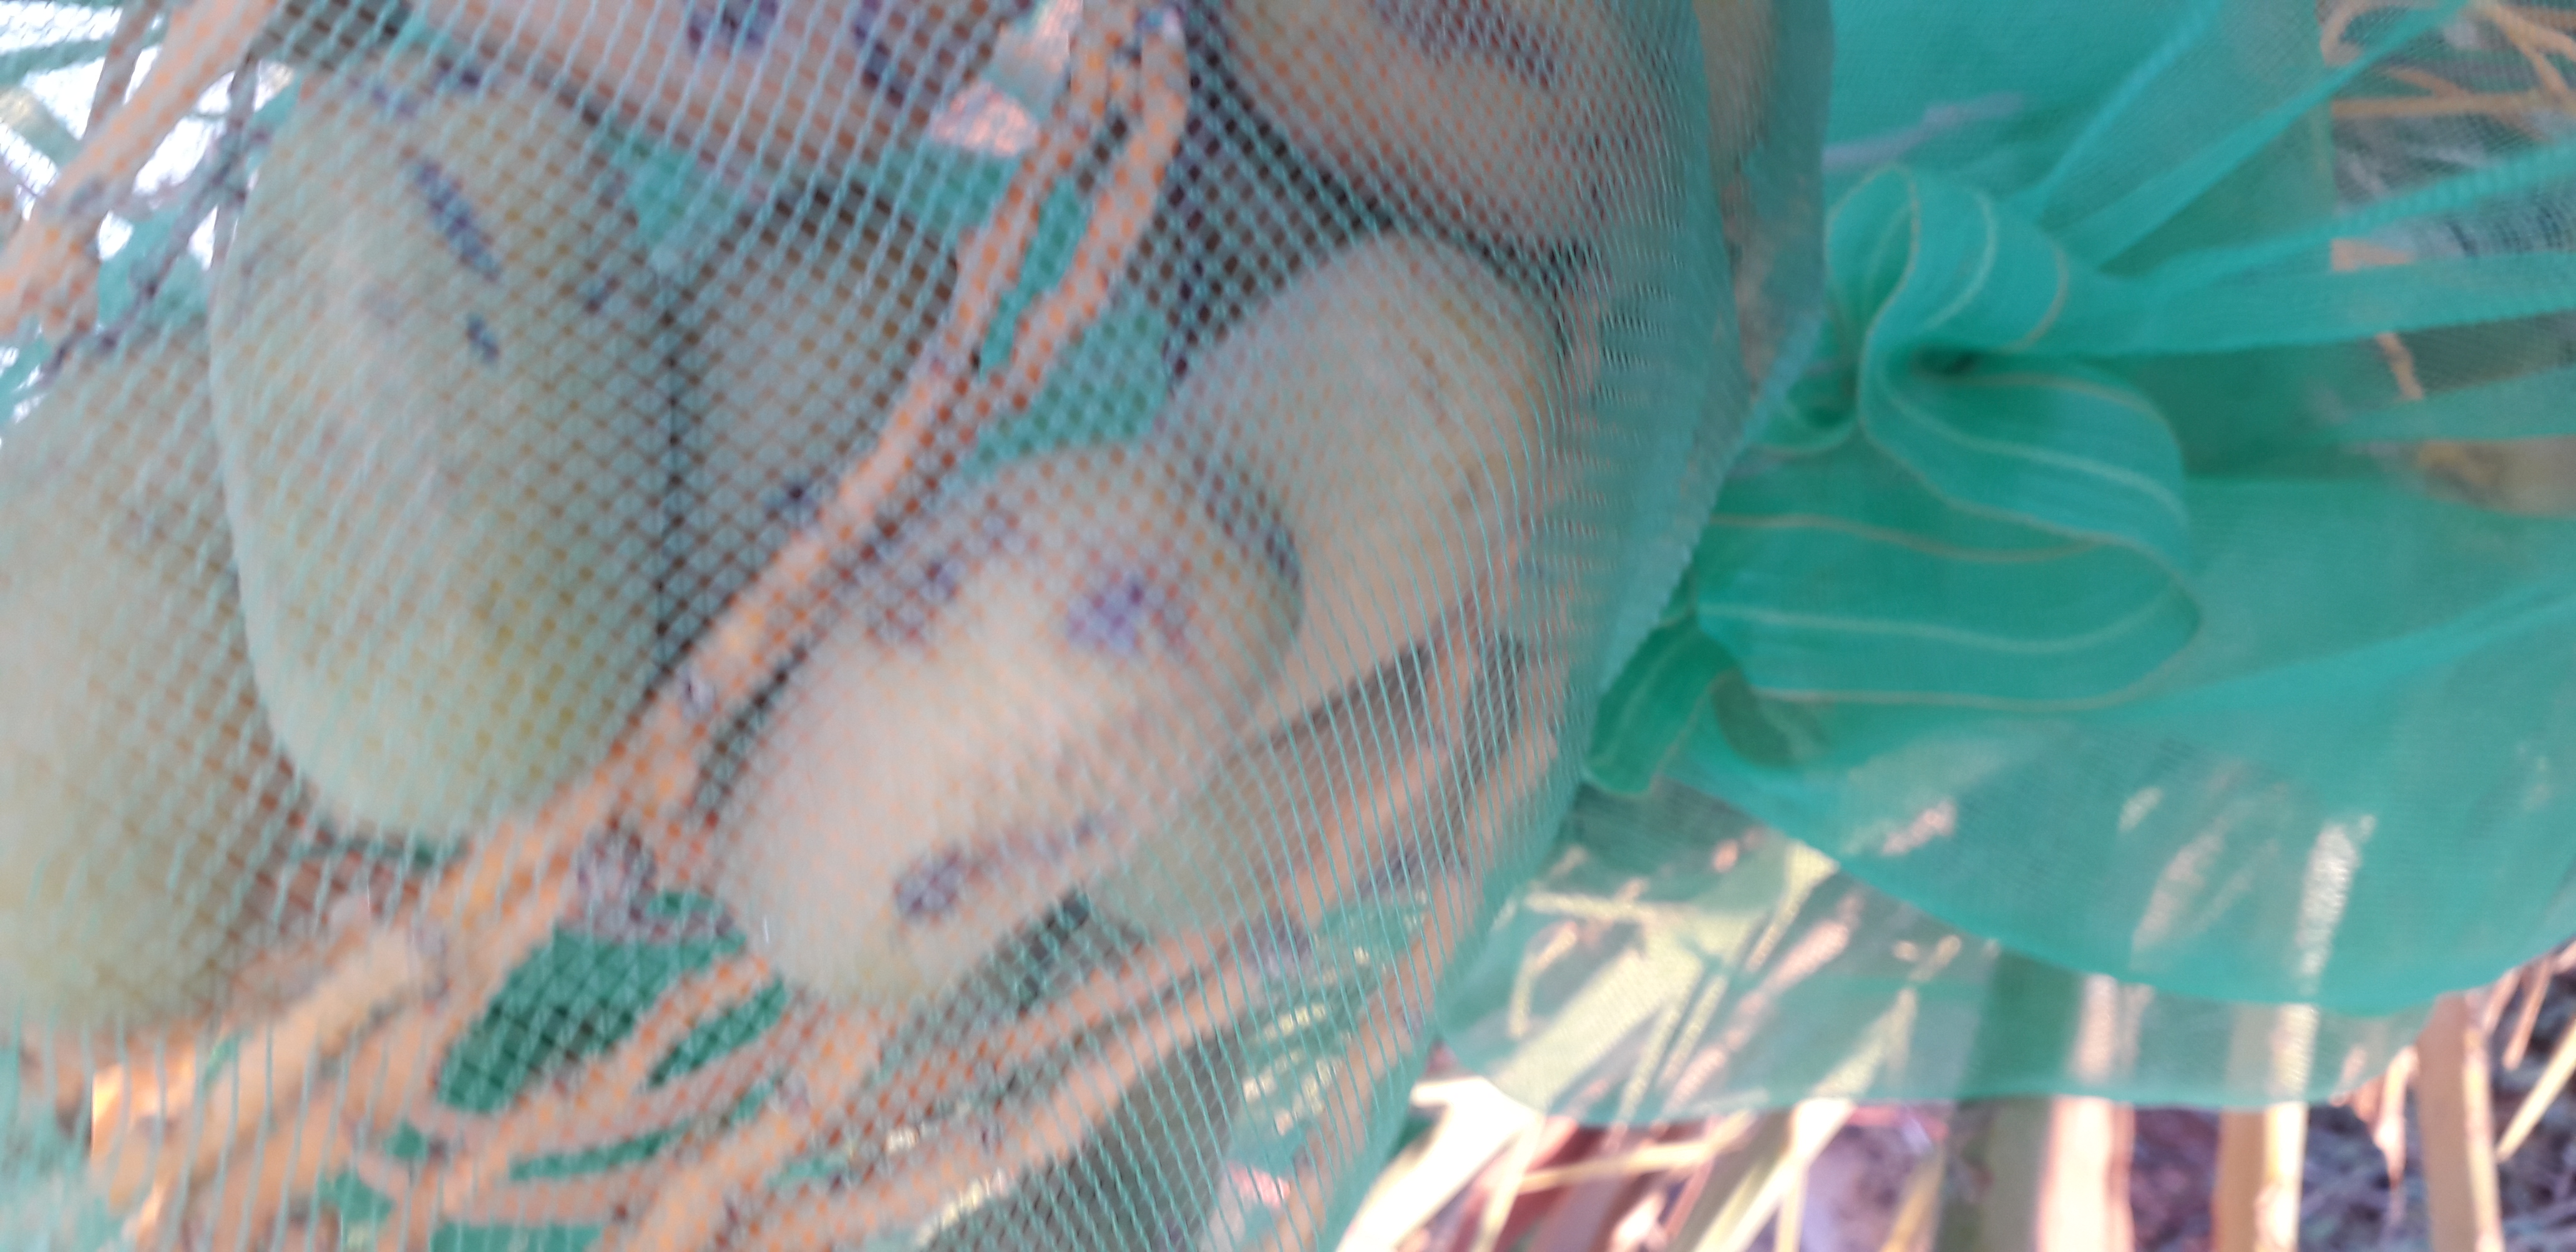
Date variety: Boumajhoul